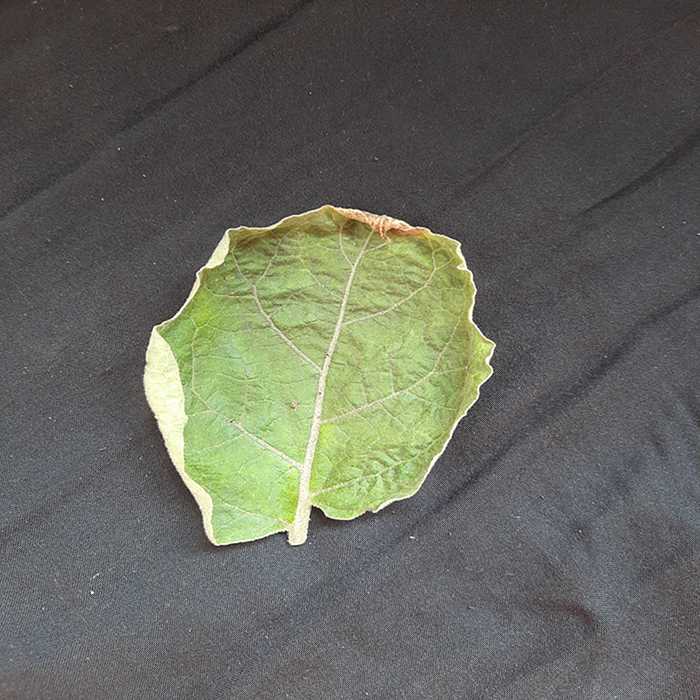
Plant: Eggplant
Label: Eggplant begomovirus